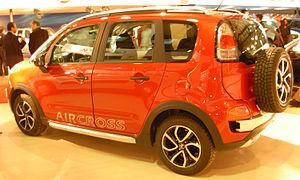
La Citroën C3 Aircross est un crossover produit par le constructeur automobile français Citroën au Brésil et uniquement pour le marché d'Amérique latine. La C3 Aircross brésilien est une variante du Citroën C3 Picasso européen.
Le C3 Picasso est un minispace du constructeur automobile français Citroën, présenté en juillet 2008.